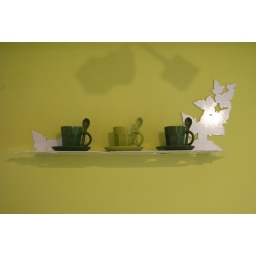
Creep shelf in Charlottes kitchen